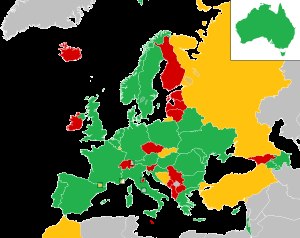
Eurovision Song Contest 2017 / Deltagerliste
     Lande, som har valgt kunstner og/eller sang     Lande, som bekræftet deres deltagelse i 2017     Lande, der tidligere har deltaget, men ikke er med i 2017
"Eurovision Song Contest 2017 var den 62. udgave af Eurovision Song Contest. Konkurrencen fandt sted i International Exhibition Centre i Kijev, Ukraine, efter Jamala vandt i Sverige i 2016 for Ukraine med sangen ""1944"".